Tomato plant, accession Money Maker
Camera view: tilt-top (135 deg); turntable rotation: 270 degrees
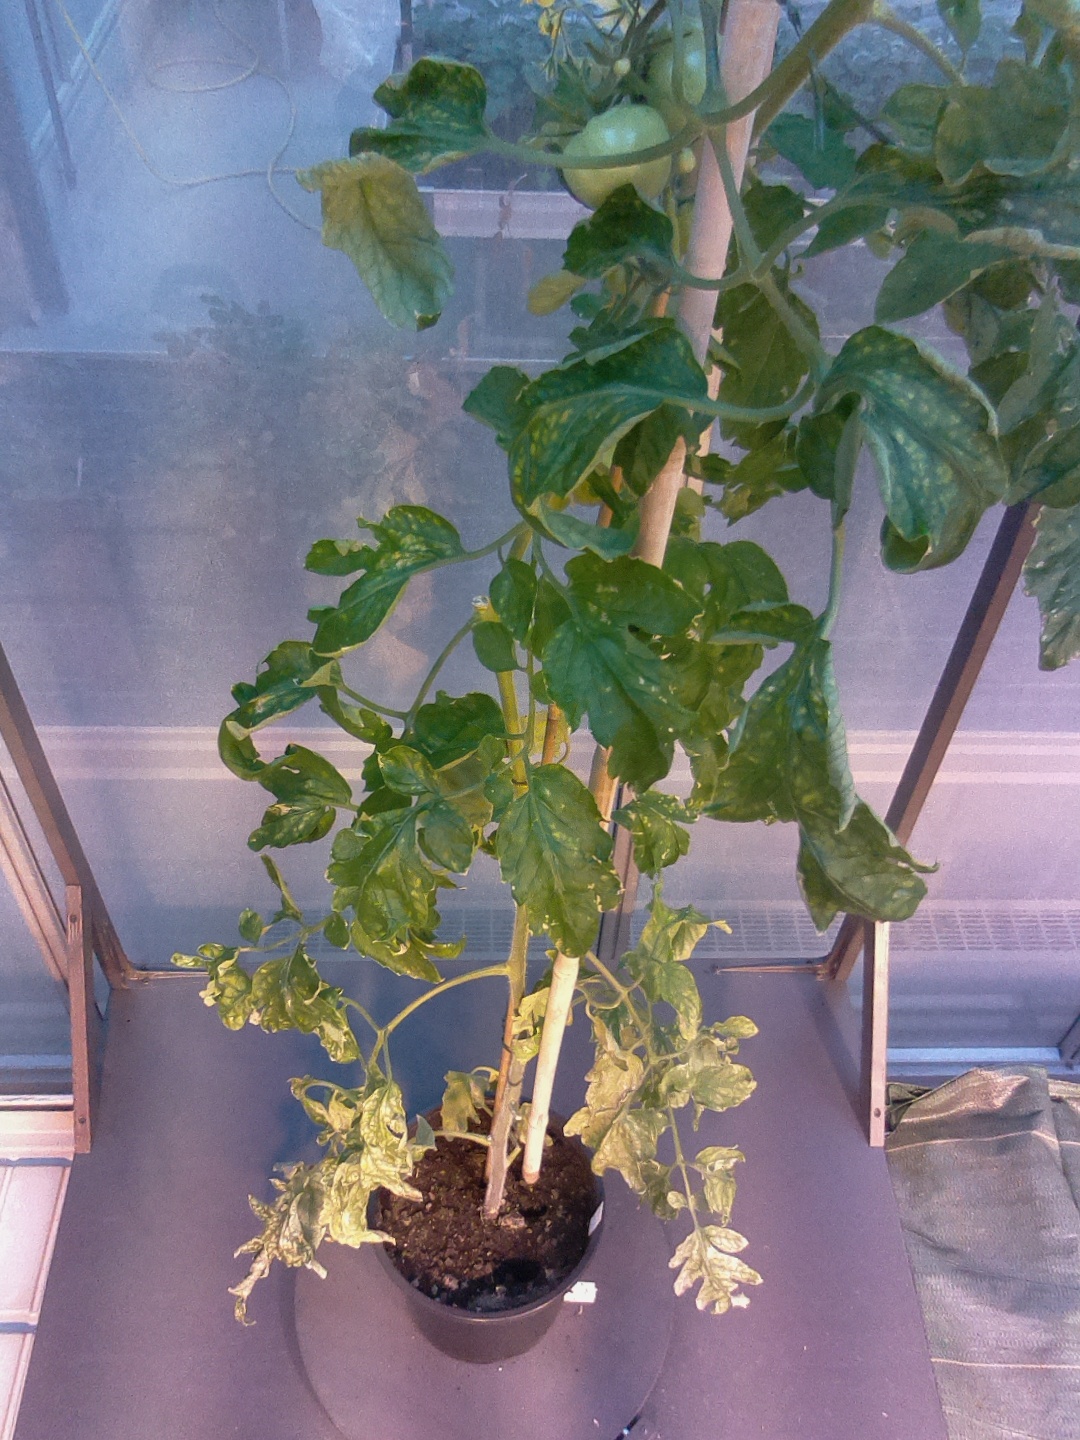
BBCH growth stage 78: 80% -90% of final fruit size